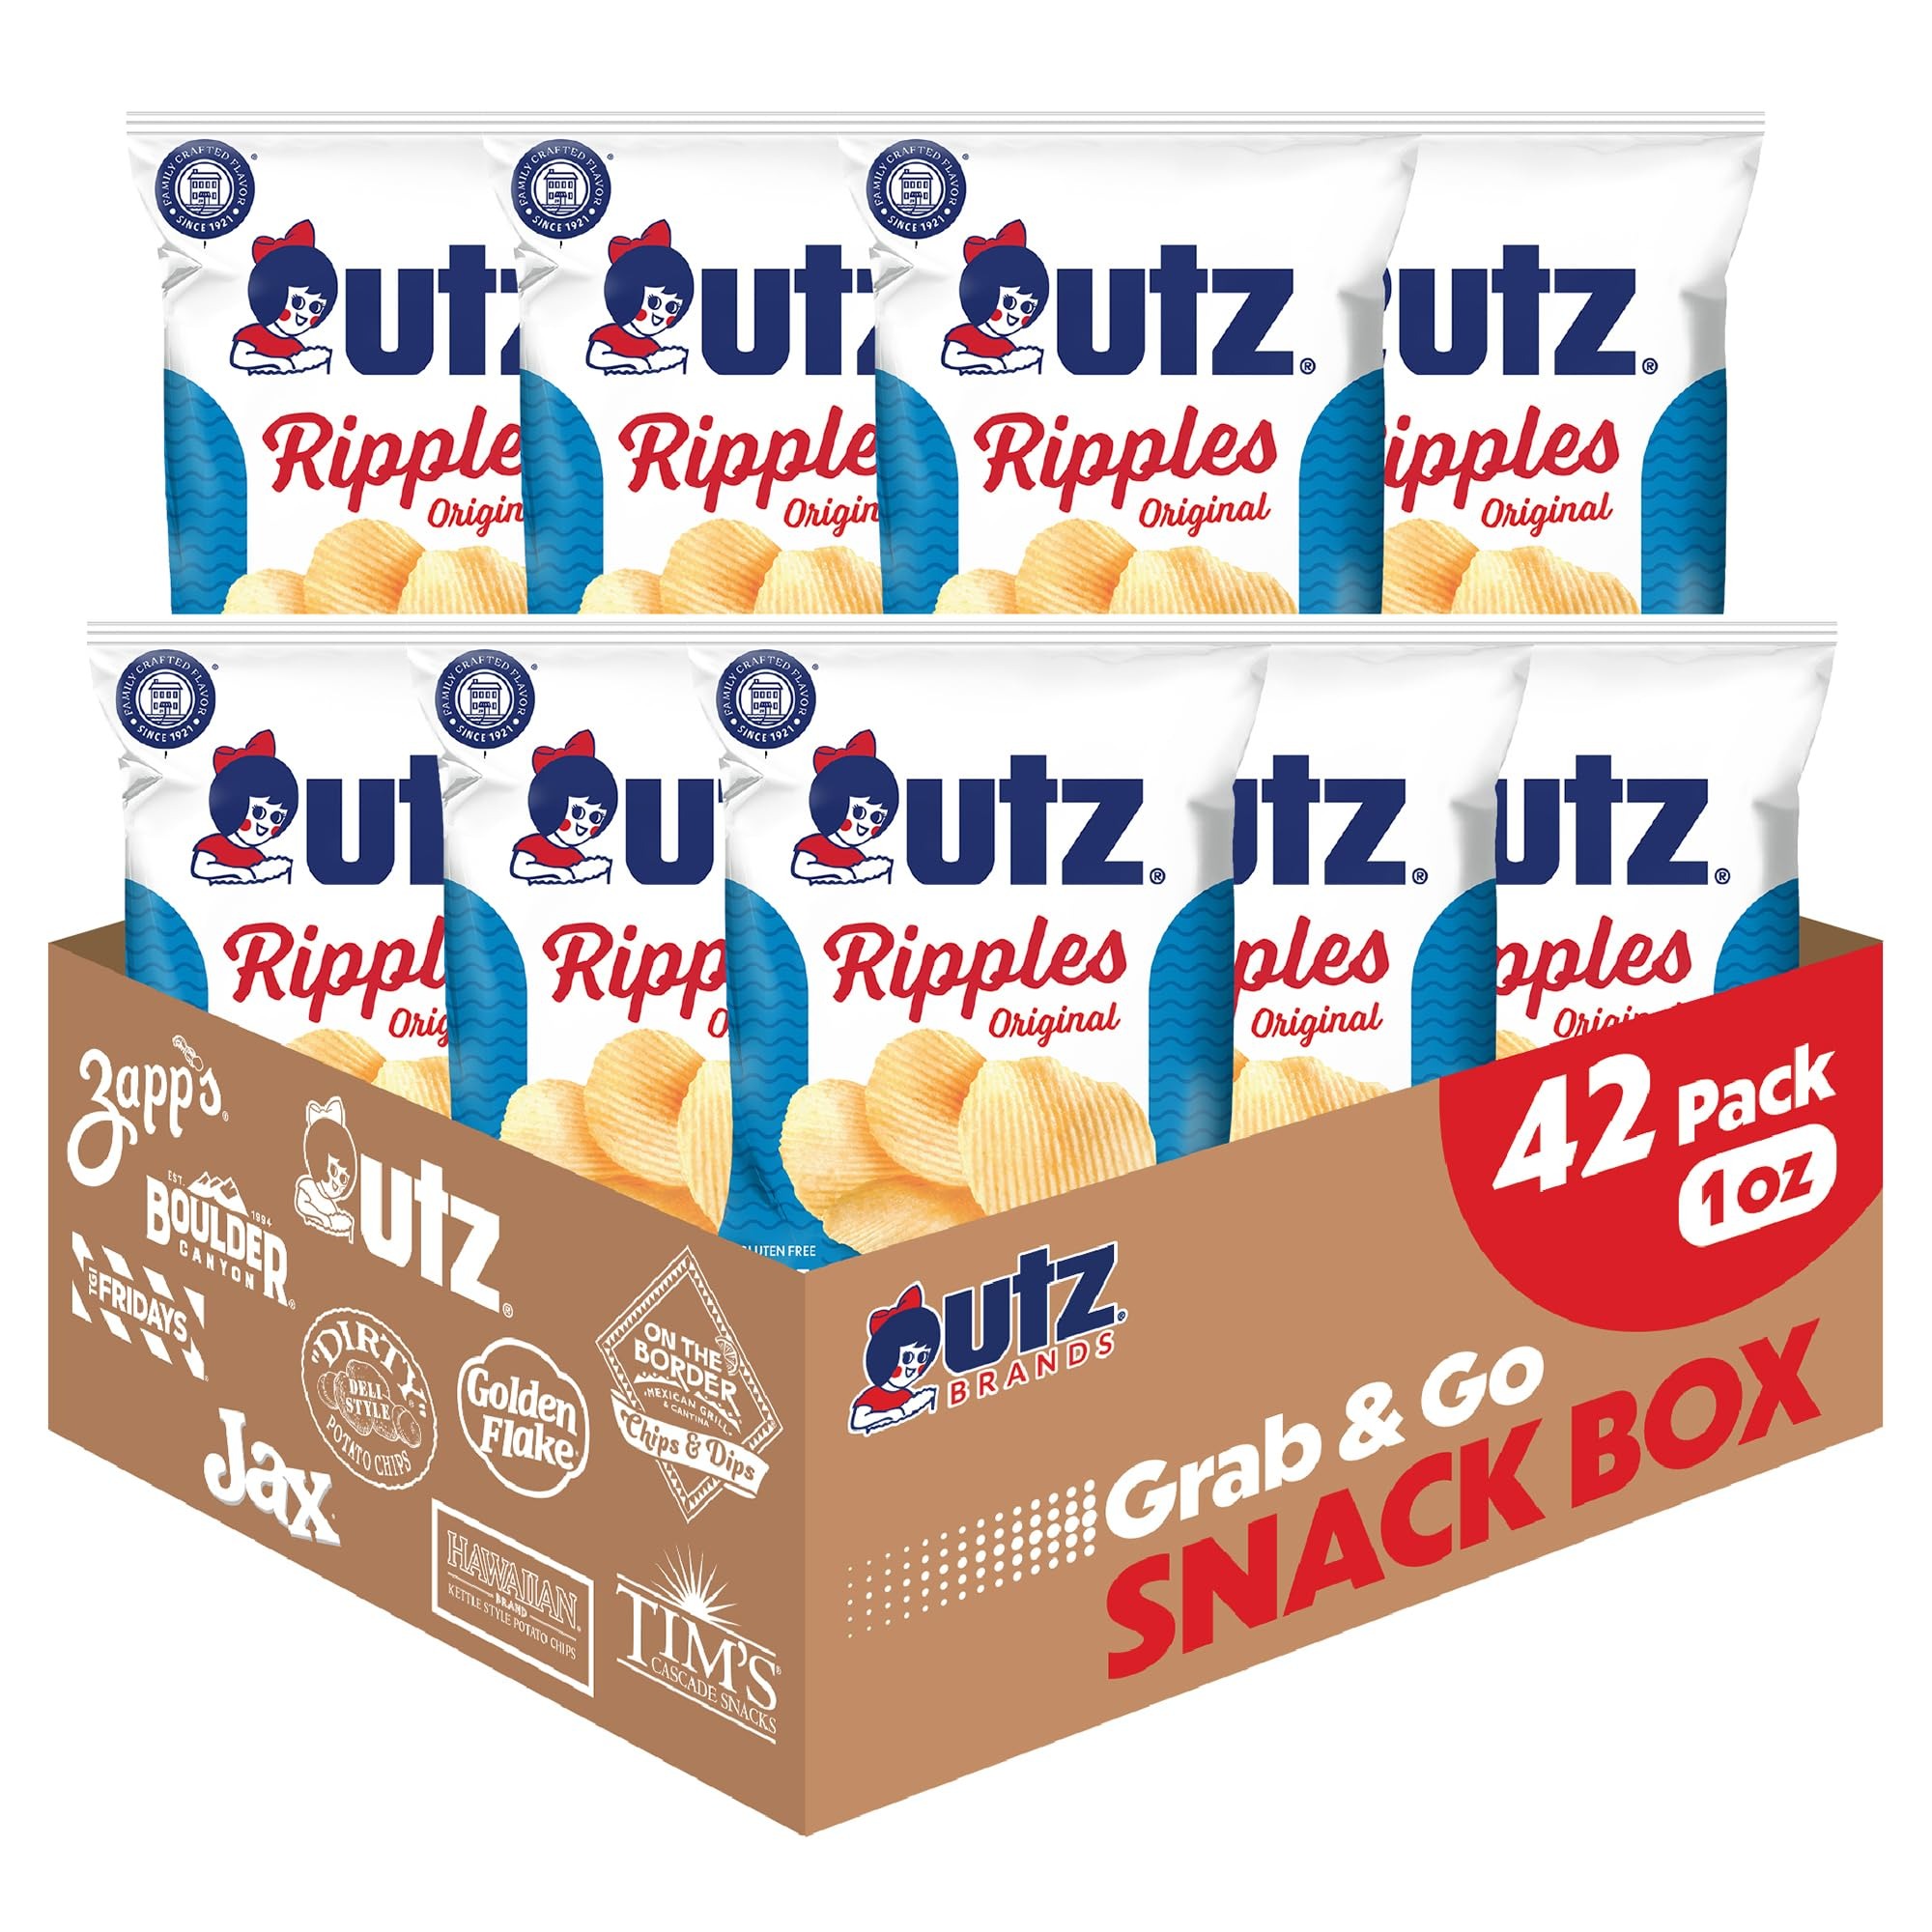
Item Name: Utz Ripples Original Crispy Chips Made from Fresh Potatoes, 42 Count, Crunchy Individual Snacks to Go, Gluten Free Snacks, brand is Utz, variation theme is Flavor that is Ripples Original, Size that is 42 Count (Pack of 1).
Bullet Point 1: ORIGINAL POTATO CHIPS – Utz Ripples Original Potato Chips are made with only 3 ingredients – fresh cut potatoes, oil & salt. The result is a delicious, crunchy, potato chip salted to perfection for satisfying, classic flavor in every bite.
Bullet Point 2: VENDING MACHINE SNACKS- These portable snacks are individually wrapped in 1 oz., single serve sizes for ultimate convenience. They are ideal for restocking vending machines. They also make great breakroom snacks!
Bullet Point 3: ON THE GO SNACKS - This box of 42 snack bags is perfect for packing lunches, snacking on the go, and keeping handy for whenever the cravings strike. Also great for traveling, sporting events and picnics!
Bullet Point 4: GLUTEN FREE – Enjoy these delicious, crunchy potato chips without the guilt. They are cooked without hydrogenated oils and are gluten, cholesterol and trans-fat free. Kosher certified.
Bullet Point 5: WE ARE UTZ – Since 1921, Utz has been making and selling quality pretzels and other delicious snacks in Hanover, PA, the snack capital of the world! We’re a family-managed business providing snacks that are crunchier, lighter, fresher and simply better.
Value: 42.0
Unit: Ounce

Price: 29.95